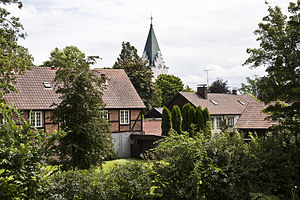
Höör
Höör er et byområde med 12.334 indbyggere for Ringsøerne midt i Skåne og hovedby i Höörs kommun, Skåne län, Sverige.